Thomas King (boxer)

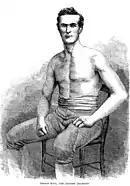
Drawing of King

King was born on Silver Street, Stepney, East London and at an early age joined the Royal Navy, journeying several times to the coast of Africa. While in the service he learned to box, both with and without gloves. Retiring from the navy while still a young man, he became a docker, rising to the position of foreman, where his skills with his fists earned him respect and some limited notoriety, following several brawls with colleagues.